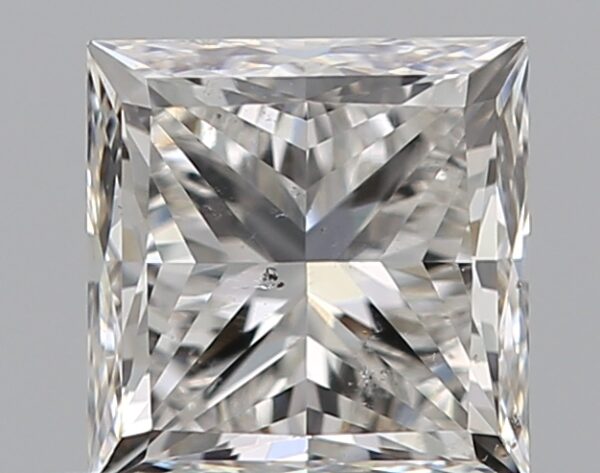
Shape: princess
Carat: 0.72
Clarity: SI2
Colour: G
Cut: VG
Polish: EX
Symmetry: EX
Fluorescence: N
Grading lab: GIA
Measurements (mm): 4.75 x 4.65 x 3.52